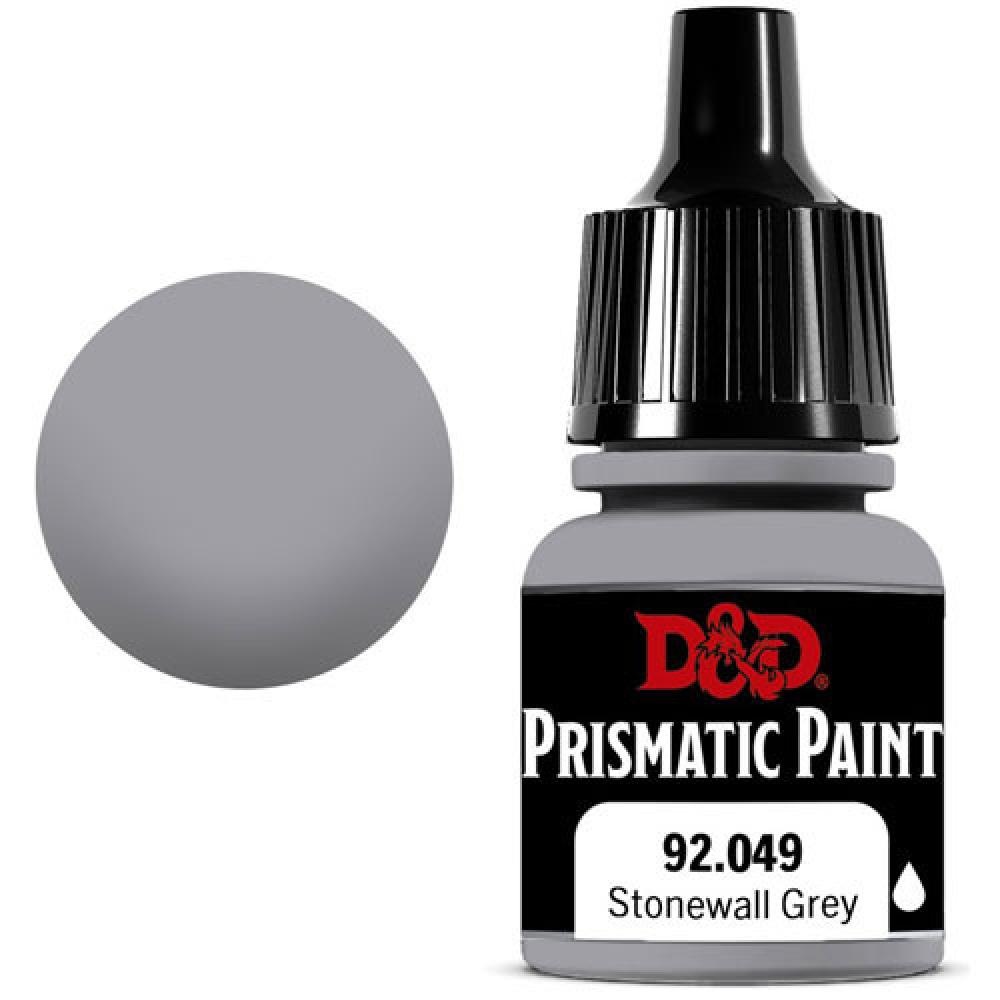
D&D PRISMATIC PAINT STONE WALL GREY
D&D Prismatic Paint is designed to go on smoothly and leave a nice, matte finish on hobby miniatures. Developed by Acrylicos Vallejo, these paints should appeal to beginners and experienced painters alike. Each of these paints comes in an 8ml dropper bottle, to help painters keep their crafting surfaces free of spills. Each bottle is labeled with the paint color and product code, as well as a logo indicating if the contents are a basic color, a wash, an effect paint, a metallic, or a medium or varnish.
Brand: WIZKIDS/NECA
Category: Arts & Entertainment > Hobbies & Creative Arts > Arts & Crafts > Art & Crafting Materials > Craft Paint, Ink & Glaze > Art & Craft Paint